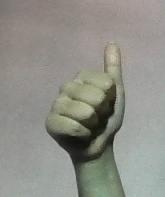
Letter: aleff